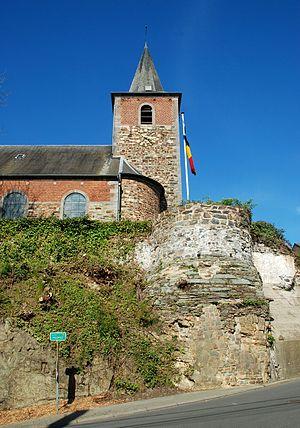
Belgique - Brabant wallon - Mont-Saint-Guibert - Église Saint-Guibert
Mont-Saint-Guibert est une commune francophone de Belgique située en Région wallonne dans la province du Brabant wallon.
L'église Saint-Guibert est une église catholique de style classique du XVIIIe siècle située sur le territoire de la commune belge de Mont-Saint-Guibert, en Brabant wallon.